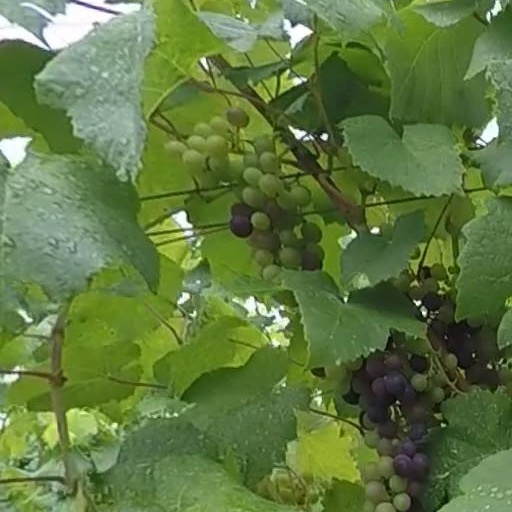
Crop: grape